Light fighter

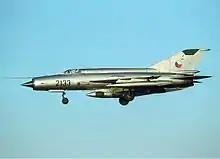
The lightweight, supersonic MiG-21 proved a dangerous opponent to heavier American fighters in the Vietnam War.

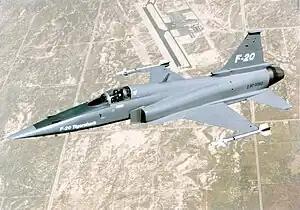
The Northrop F-20 Tigershark was an update of the F-5 intended for the export market, but lost out to the F-16 and never entered production.

The Luftwaffe's Heinkel He 162 "Volksjäger" of 1945 was a very deliberate attempt at producing a low cost jet fighter without materials that were in short supply at the end of the war. It was a low cost emergency fighter, one of several designs for the Emergency Fighter Program using rockets or jets, which could be built by unskilled labour and would be flown by inexperienced pilots to defend the Third Reich. With an empty weight of , it was very light even for the time. The He 162A was powered by a BMW 003 engine. With a top speed of at normal thrust at sea level, and at , it was about faster than Allied fighters but had no more than 30 minutes fuel. Test pilots reported it to be a fine handling and conceptually well designed aircraft, and considered its problems to be rushed delivery more than any fundamental design flaws. It never formally entered operational service, and did not receive the benefit of being flown by well trained pilots using a well considered operational plan. Only 120 were delivered to units, and it scored only a few kills in experimental use before the war ended.